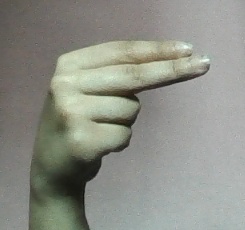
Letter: ain